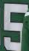
Number: 5